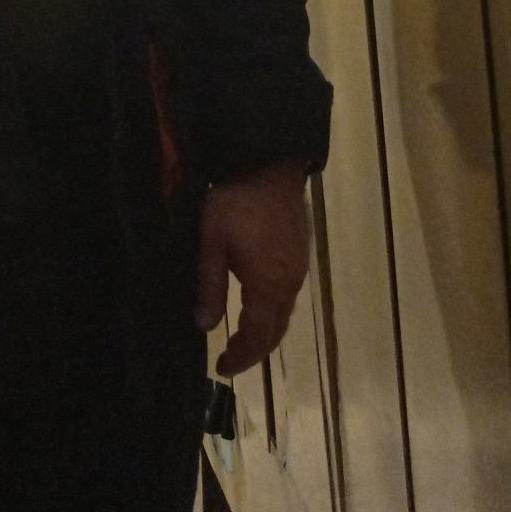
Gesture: no_gesture